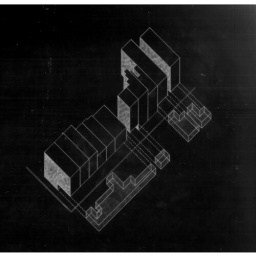
a drawing i did of publicly accessible ground floor space on upper street in islington.